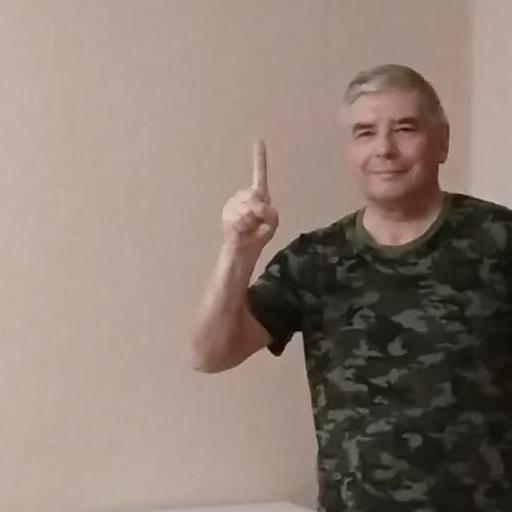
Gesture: one